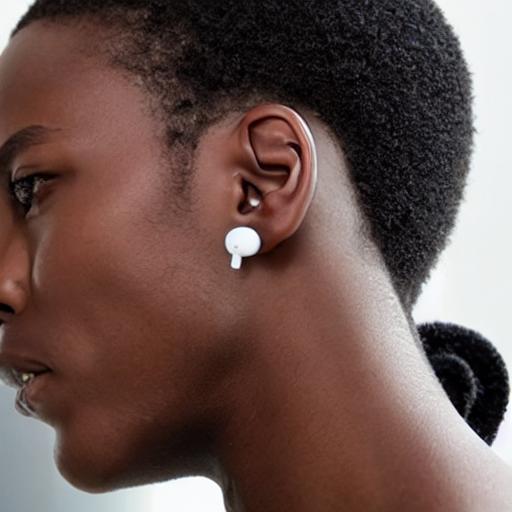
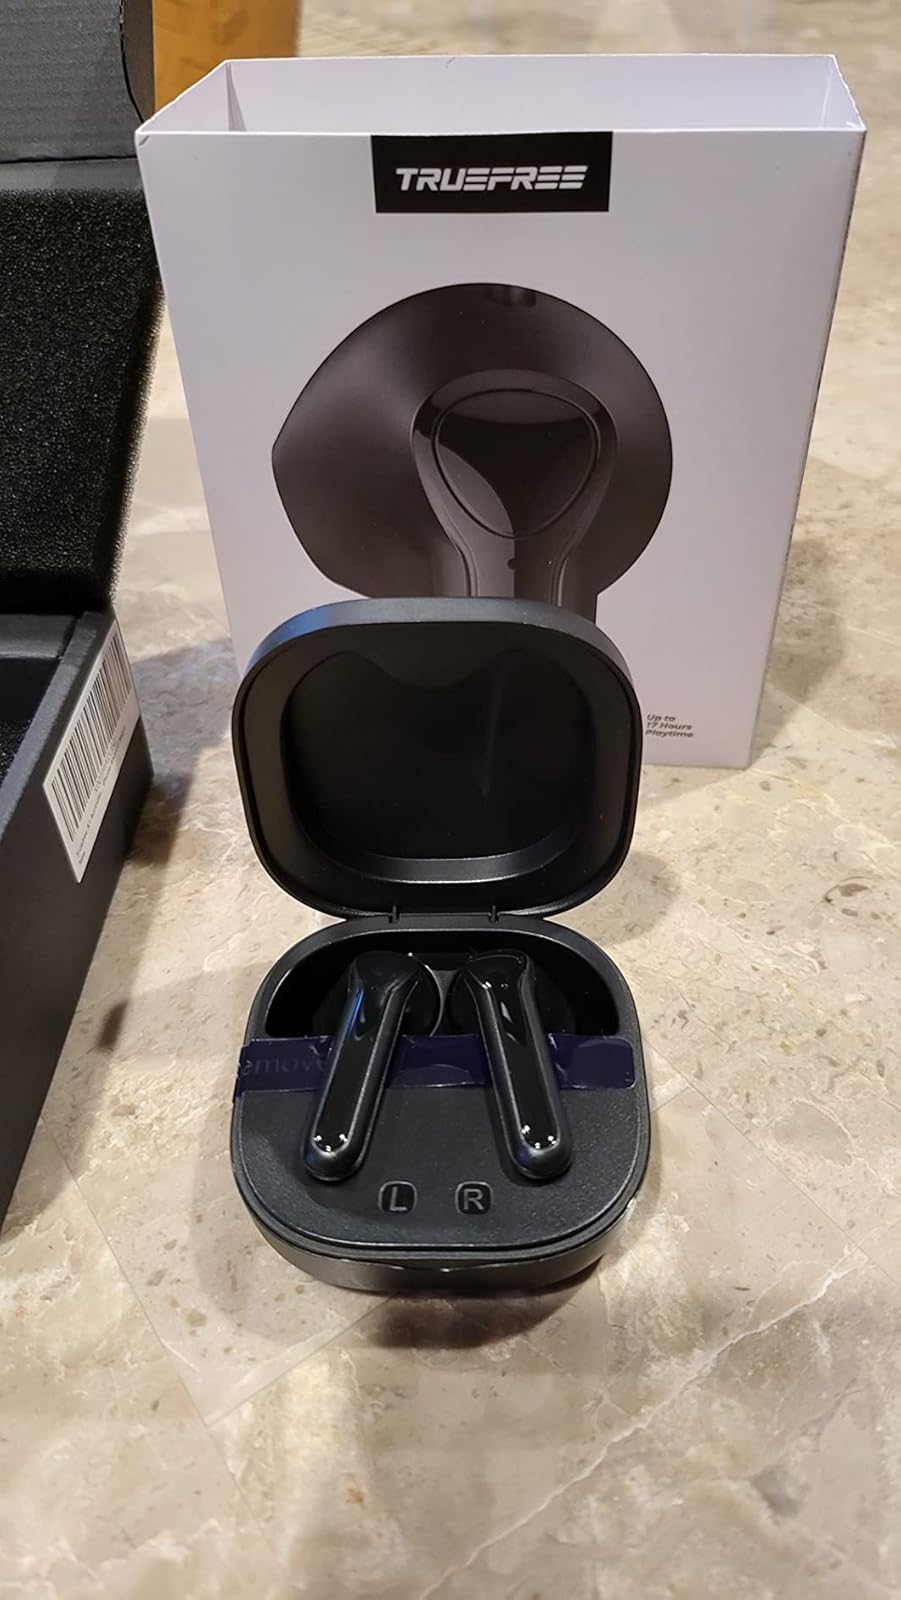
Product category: earbuds
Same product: no